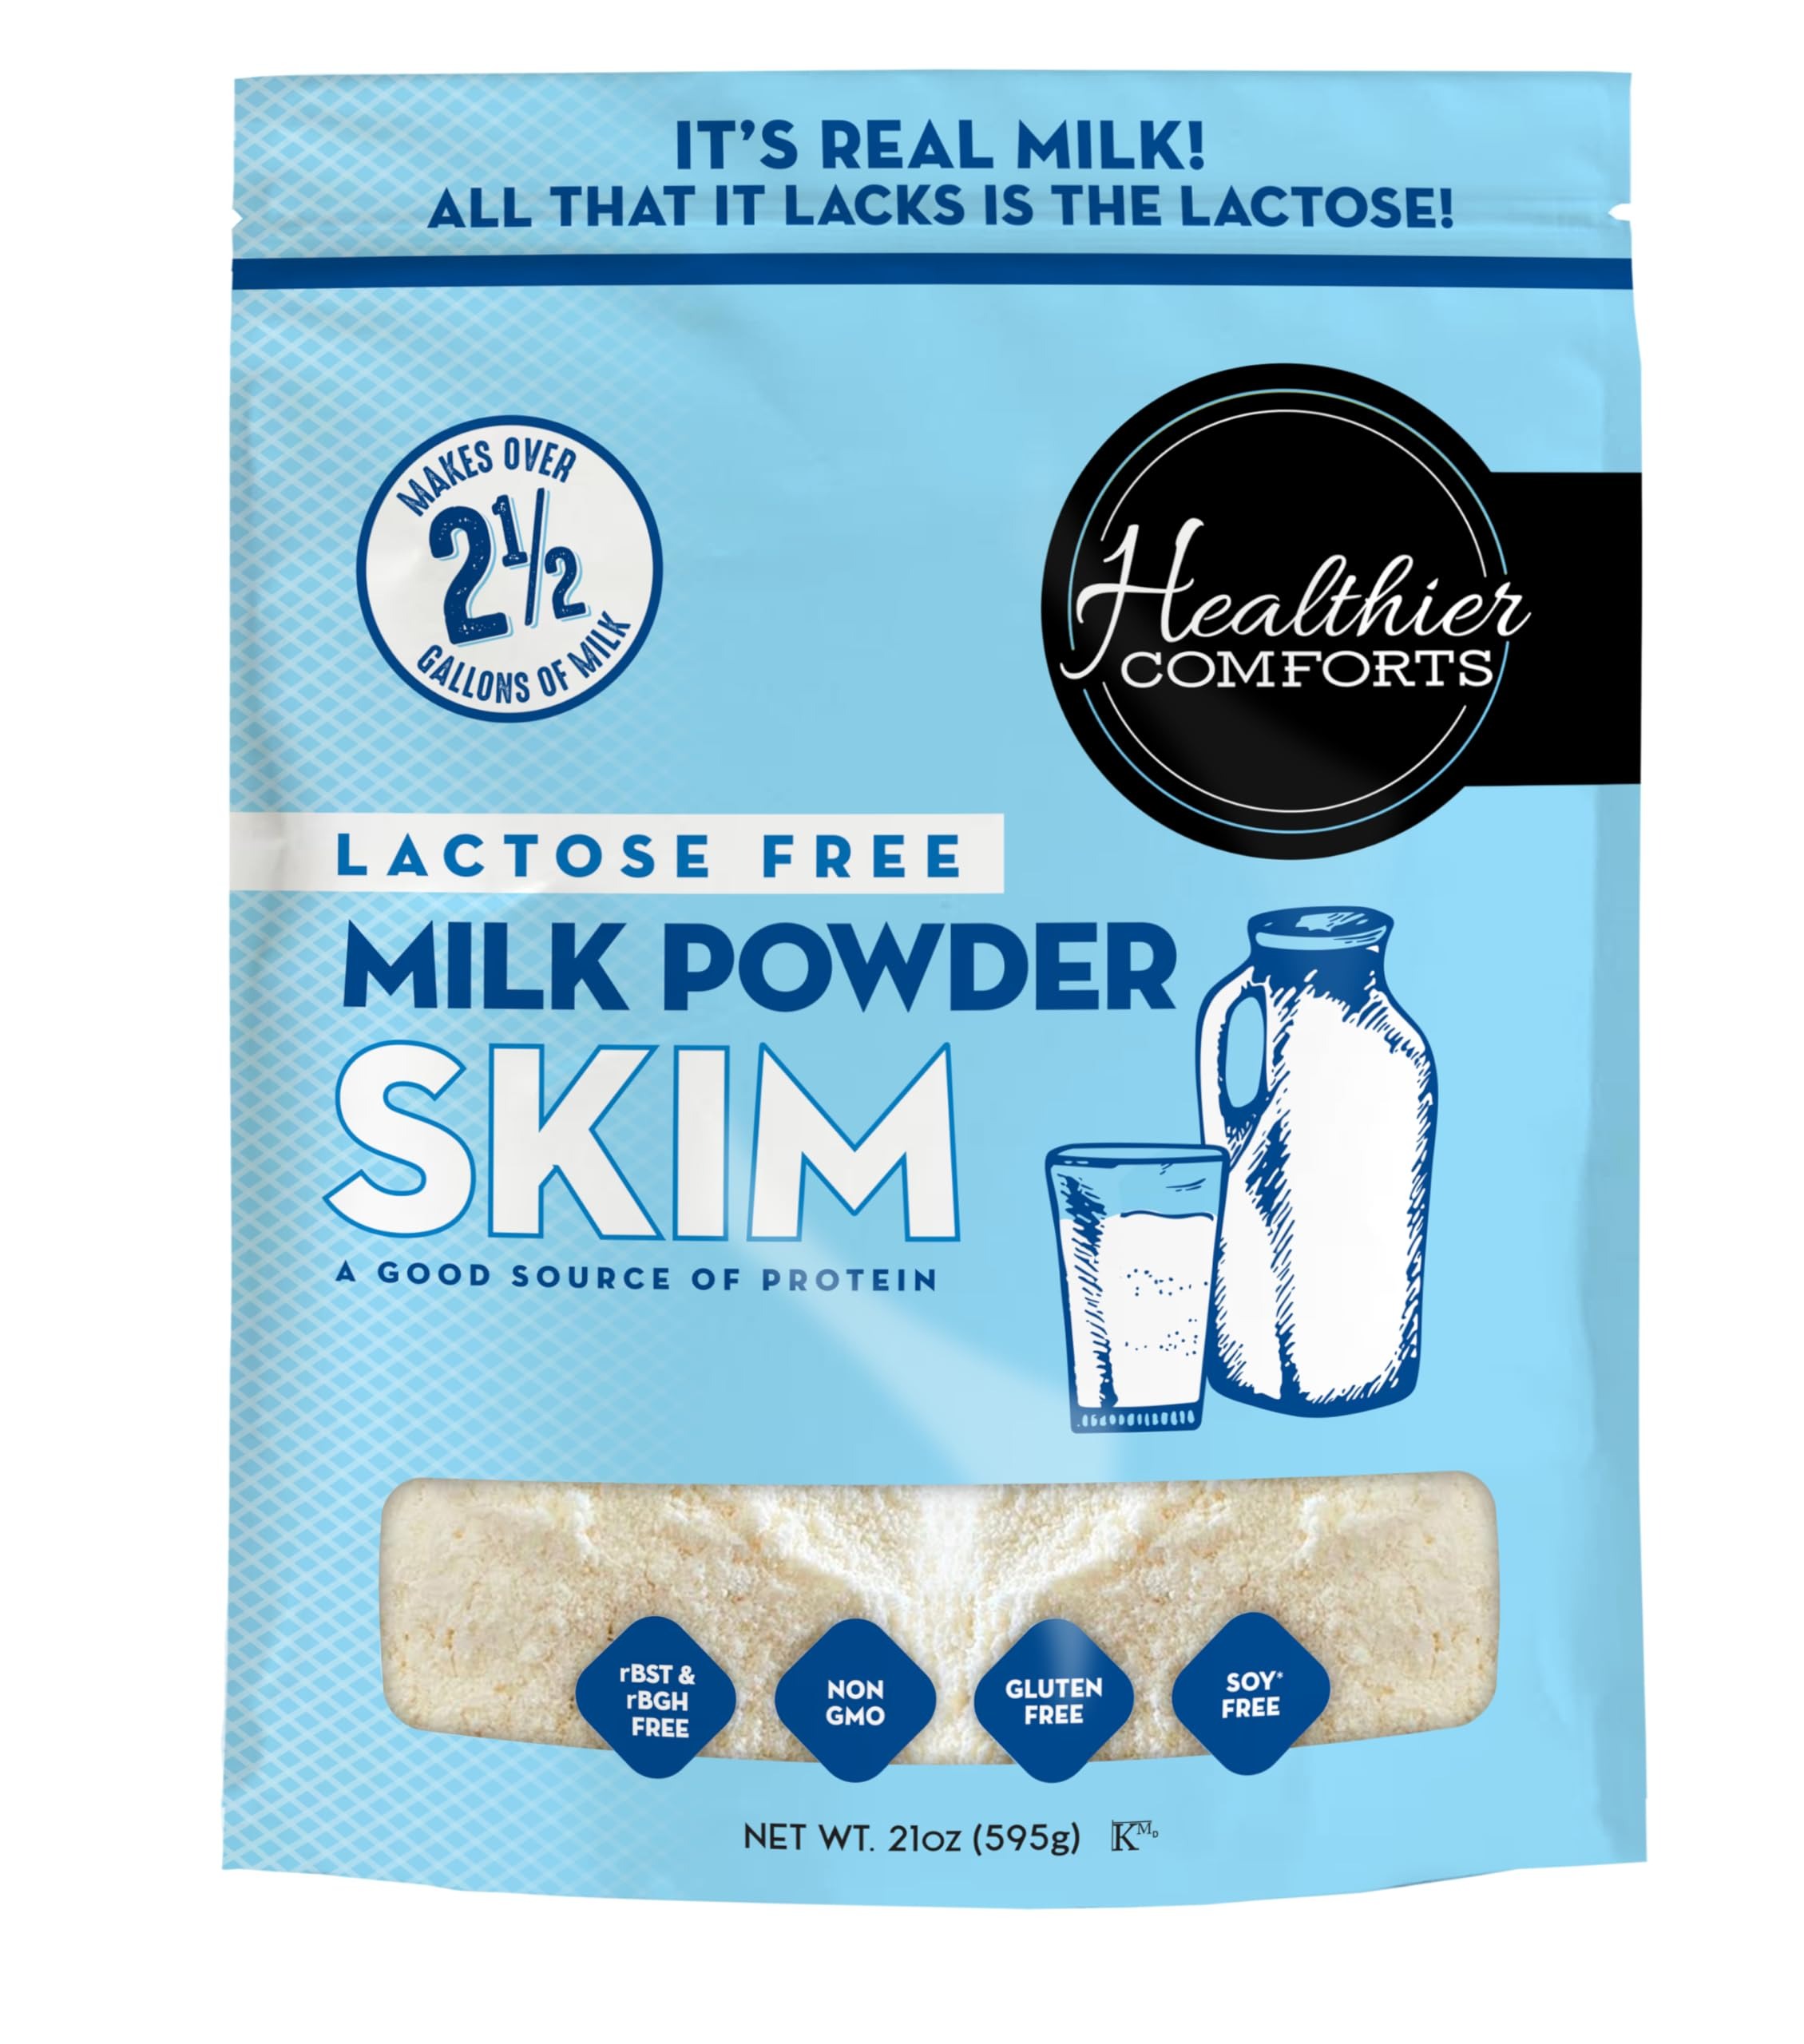
Item Name: Healthier Comforts Lactose Free Skim Milk Powder | High Protein, Fat Free, Non-GMO, rBST Hormone Free, Kosher, Gluten Free, No Fillers | Baking, Coffee Creamer, Shakes| Makes 2.5 Gallons (21 oz)
Bullet Point 1: LACTOSE FREE & SKIMMED MILK: Experience the light, refreshing taste of skimmed milk without the lactose! Our lactose-free skimmed milk powder is perfect for those with lactose intolerance or anyone seeking a low-fat and easy to digest option.
Bullet Point 2: HIGH SOURCE OF PROTEIN: Despite being low in fat, this skimmed milk powder is a higher source of protein than standard milk powders, making it an excellent addition to your daily lifestyle.
Bullet Point 3: ALL NATURAL INGREDIENTS: Sourced from premium Finnish farms, where cows' diet consists primarily of grass. This skim milk powder is free from GMOs, hormones, rBST & rBGH for a pure and natural product.
Bullet Point 4: GOES WITH ANYTHING: Ideal for baking, coffee creamer, smoothies, shakes, and desserts, this milk powder provides a high-protein boost to your favorite recipes.
Bullet Point 5: SHELF STABLE WHOLE MILK: Packaged in a resealable bag, which makes it a convenient and reliable source of high quality milk powder, perfect for keeping in your pantry whenever you need it or for emergency food supply.
Product Description: Healthier Comforts Lactose Free Skim Milk Powder. Sourced from premium and high quality Finnish farms. Our fat free powdered and lactose free skim milk powder delivers the perfect taste for milk without the lactose! This milk is non-GMO, hormone fee, gluten free, kosher and perfect for baking, coffee, desserts and every dish you want to make with milk.
Value: 21.0
Unit: Ounce

Price: 28.5